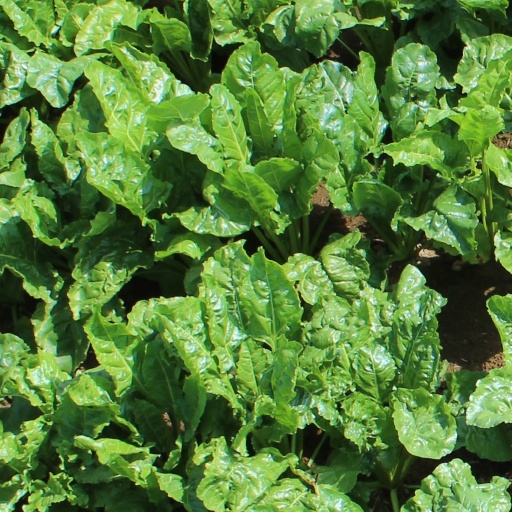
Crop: sugar beet